AD 777

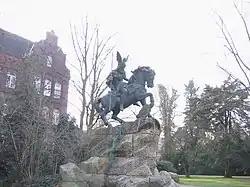
Duke Widukind (North Rhine-Westphalia)

Year 777 (DCCLXXVII) was a common year starting on Wednesday of the Julian calendar, the 777th year of the Common Era (CE) and Anno Domini (AD) designations, the 777th year of the 1st millennium, the 77th year of the 8th century, and the 8th year of the 770s decade. The denomination 777 for this year has been used since the early medieval period, when the Anno Domini calendar era became the prevalent method in Europe for naming years.